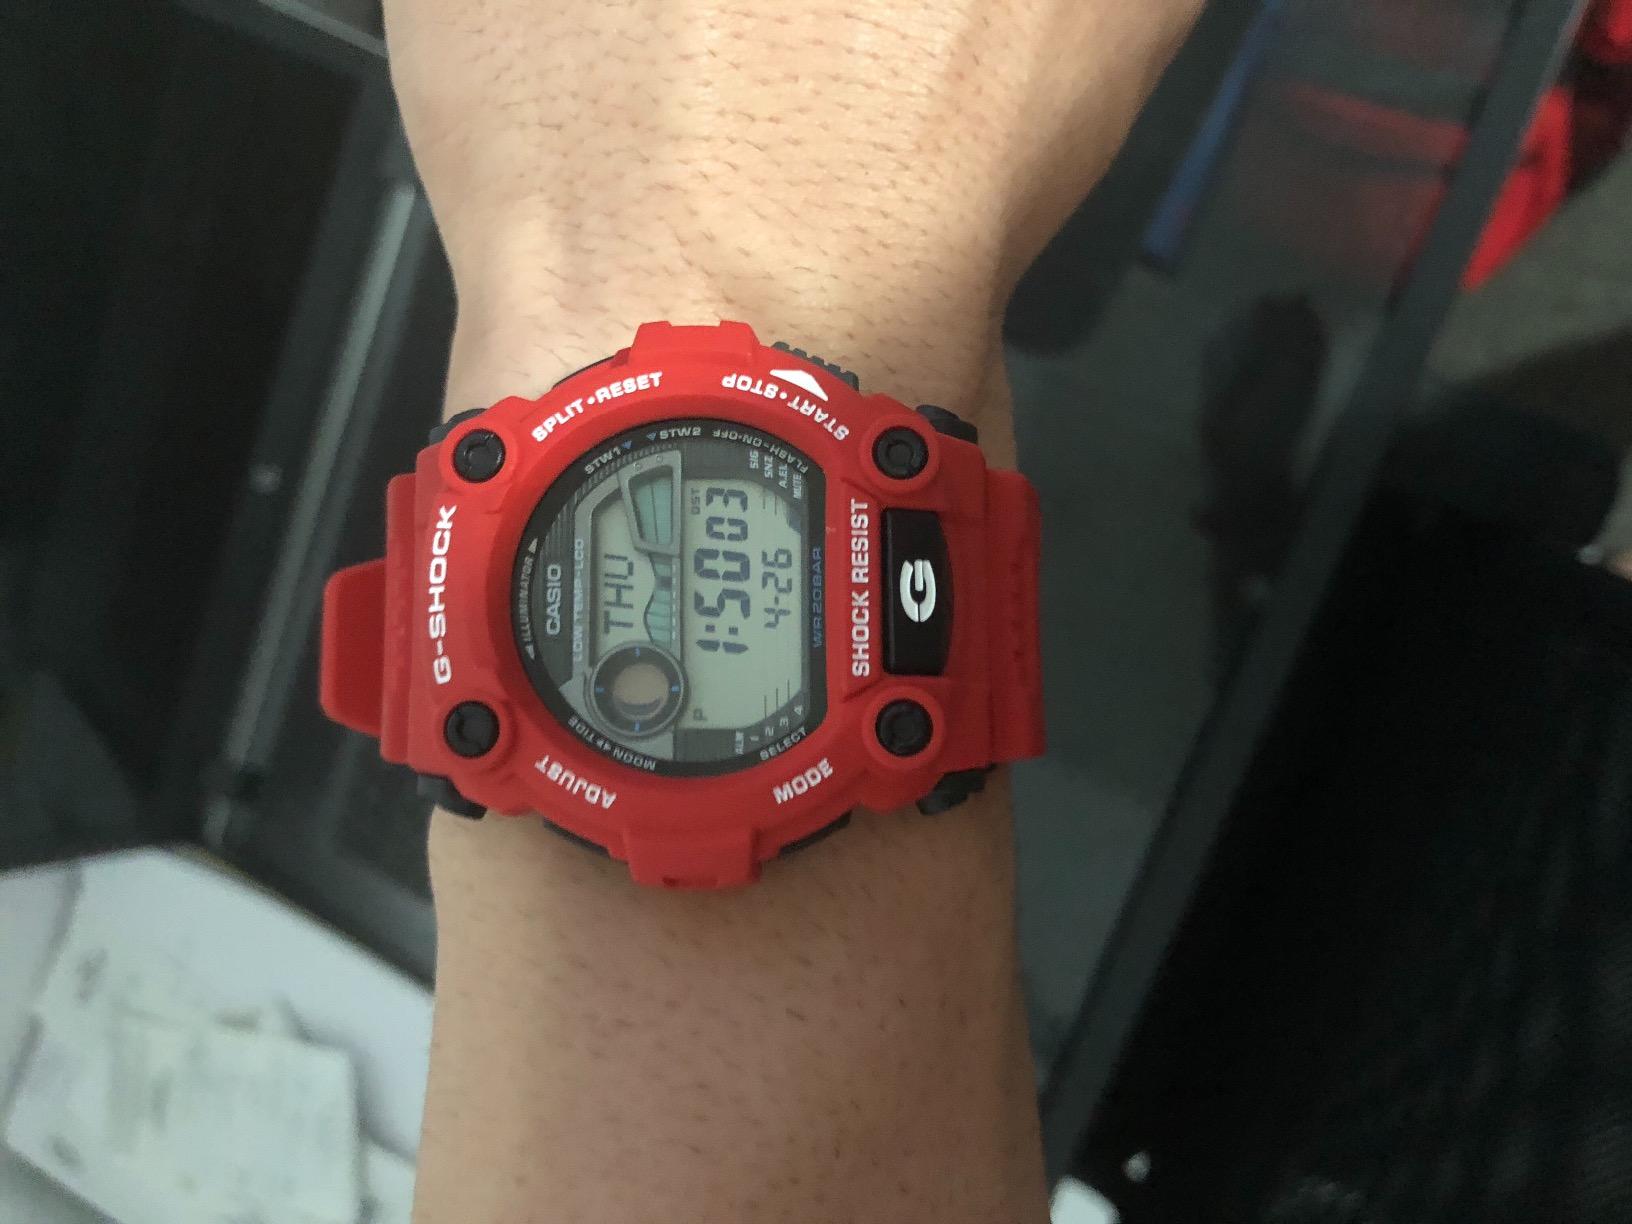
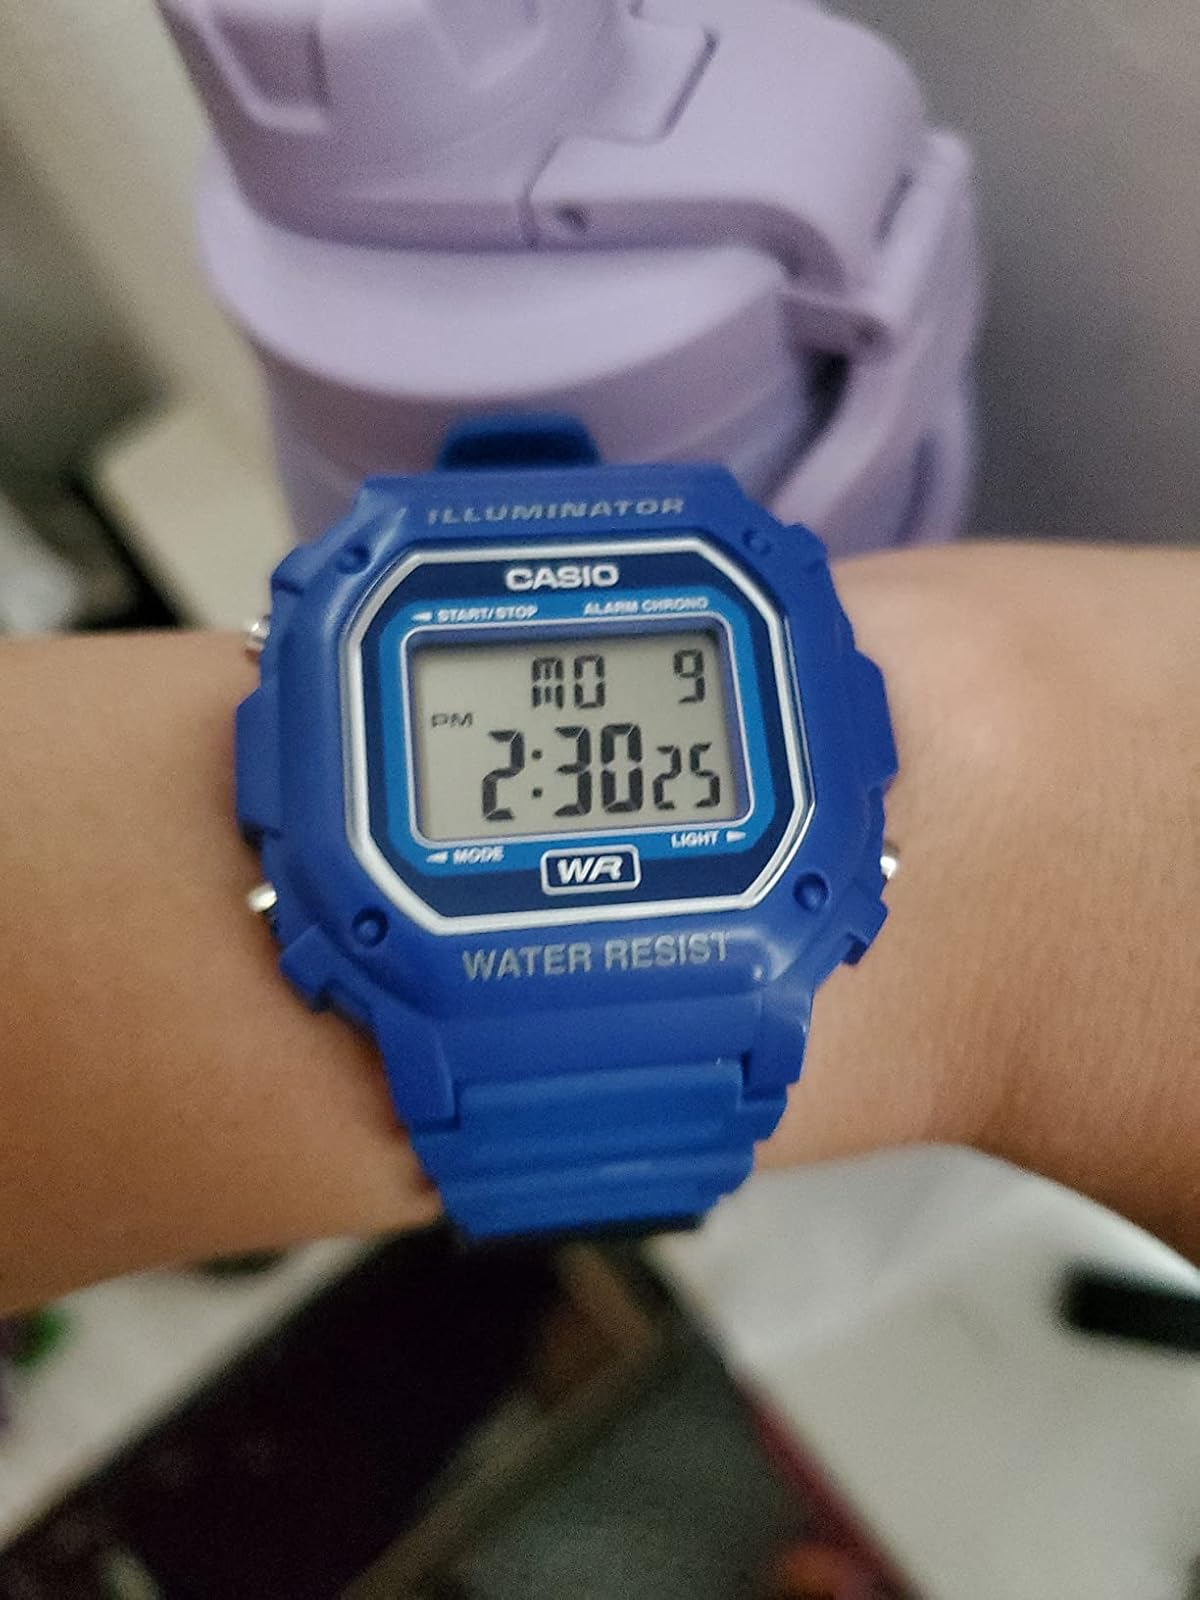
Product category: accessories_watch
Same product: no